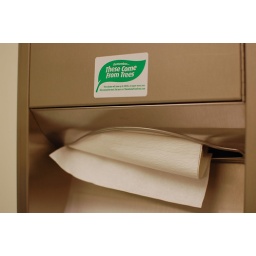
if they really cared, they would put this sticker near the toilet paper rolls